Garreta Busey

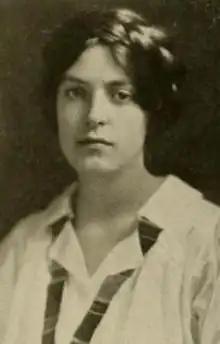
Garreta Busey, from the 1915 yearbook of Wellesley College

Garreta Helen Busey (March 1, 1893 – October 21, 1976), sometimes seen as Garetta Busey, was an American college professor, writer, and bank executive based in Urbana, Illinois.